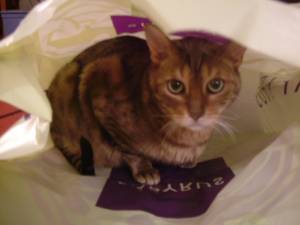
Animal: cat
Breed: bengal